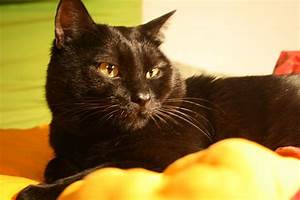
Label: cat